The Thriller

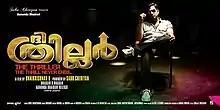
Theatrical release poster

The Thriller is a 2010 Indian Malayalam-language crime thriller film written and directed by B. Unnikrishnan. It stars Prithviraj Sukumaran, Catherine Tresa, Siddique, Lalu Alex, Prajin, Mallika Kapoor, and Sampath Raj in pivotal roles. It was released on 17 November. Later on, it was dubbed in Hindi under the same title. The film is based on the murder case of renowned banker Paul Muthoot, who was murdered in 2009.